Harish Kumar (sepak takraw)

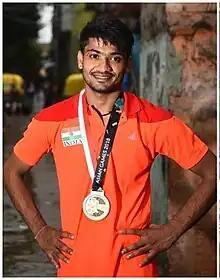
Harish Kumar wearing his bronze medal from 2018 Asian Games

Harish Kumar is an Indian athlete and a member of the Indian sepak takraw team. Kumar represented India in the 2018 Asian Games held in Jakarta and Palembang, Indonesia. Kumar was a part of the Indian sepak takraw team that secured the bronze medal at the Jakarta Palembang 2018 Asian Games.